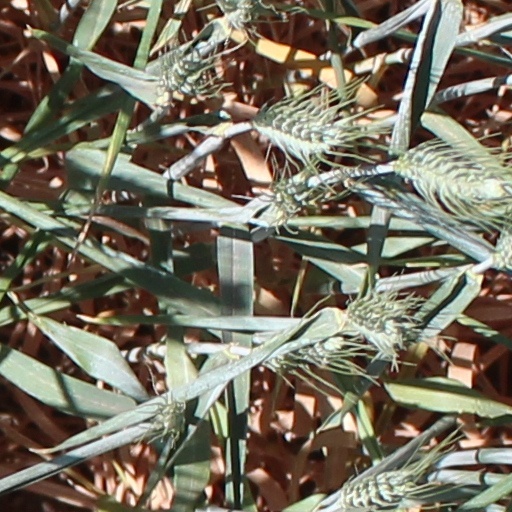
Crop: wheat